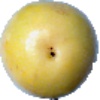
Label: Maracuja 1